Victoria's Secret Fashion Show

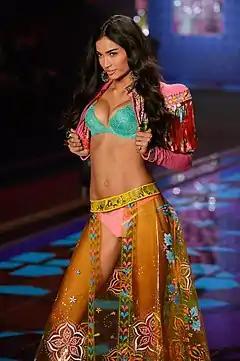
Kelly Gale wearing lingerie along with traditional-styled Indian clothing at Victoria's Secret Fashion Show 2014

The 2013 Victoria's Secret Fashion Show featured performances by Taylor Swift, A Great Big World, Neon Jungle, and Fall Out Boy. Swift performed "I Knew You Were Trouble", A Great Big World performed "Say Something", UK's Neon Jungle made their US television debut with "Trouble", and Fall Out Boy performed with Taylor Swift in "My Songs Know What You Did In The Dark" and later performed "The Phoenix".